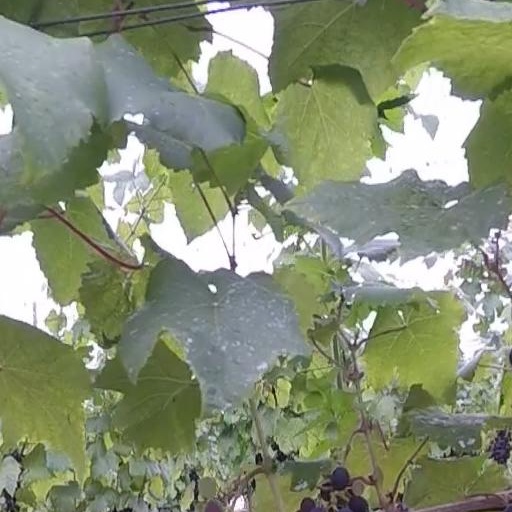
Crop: grape